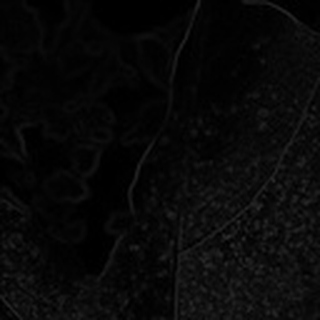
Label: cotton_aphids